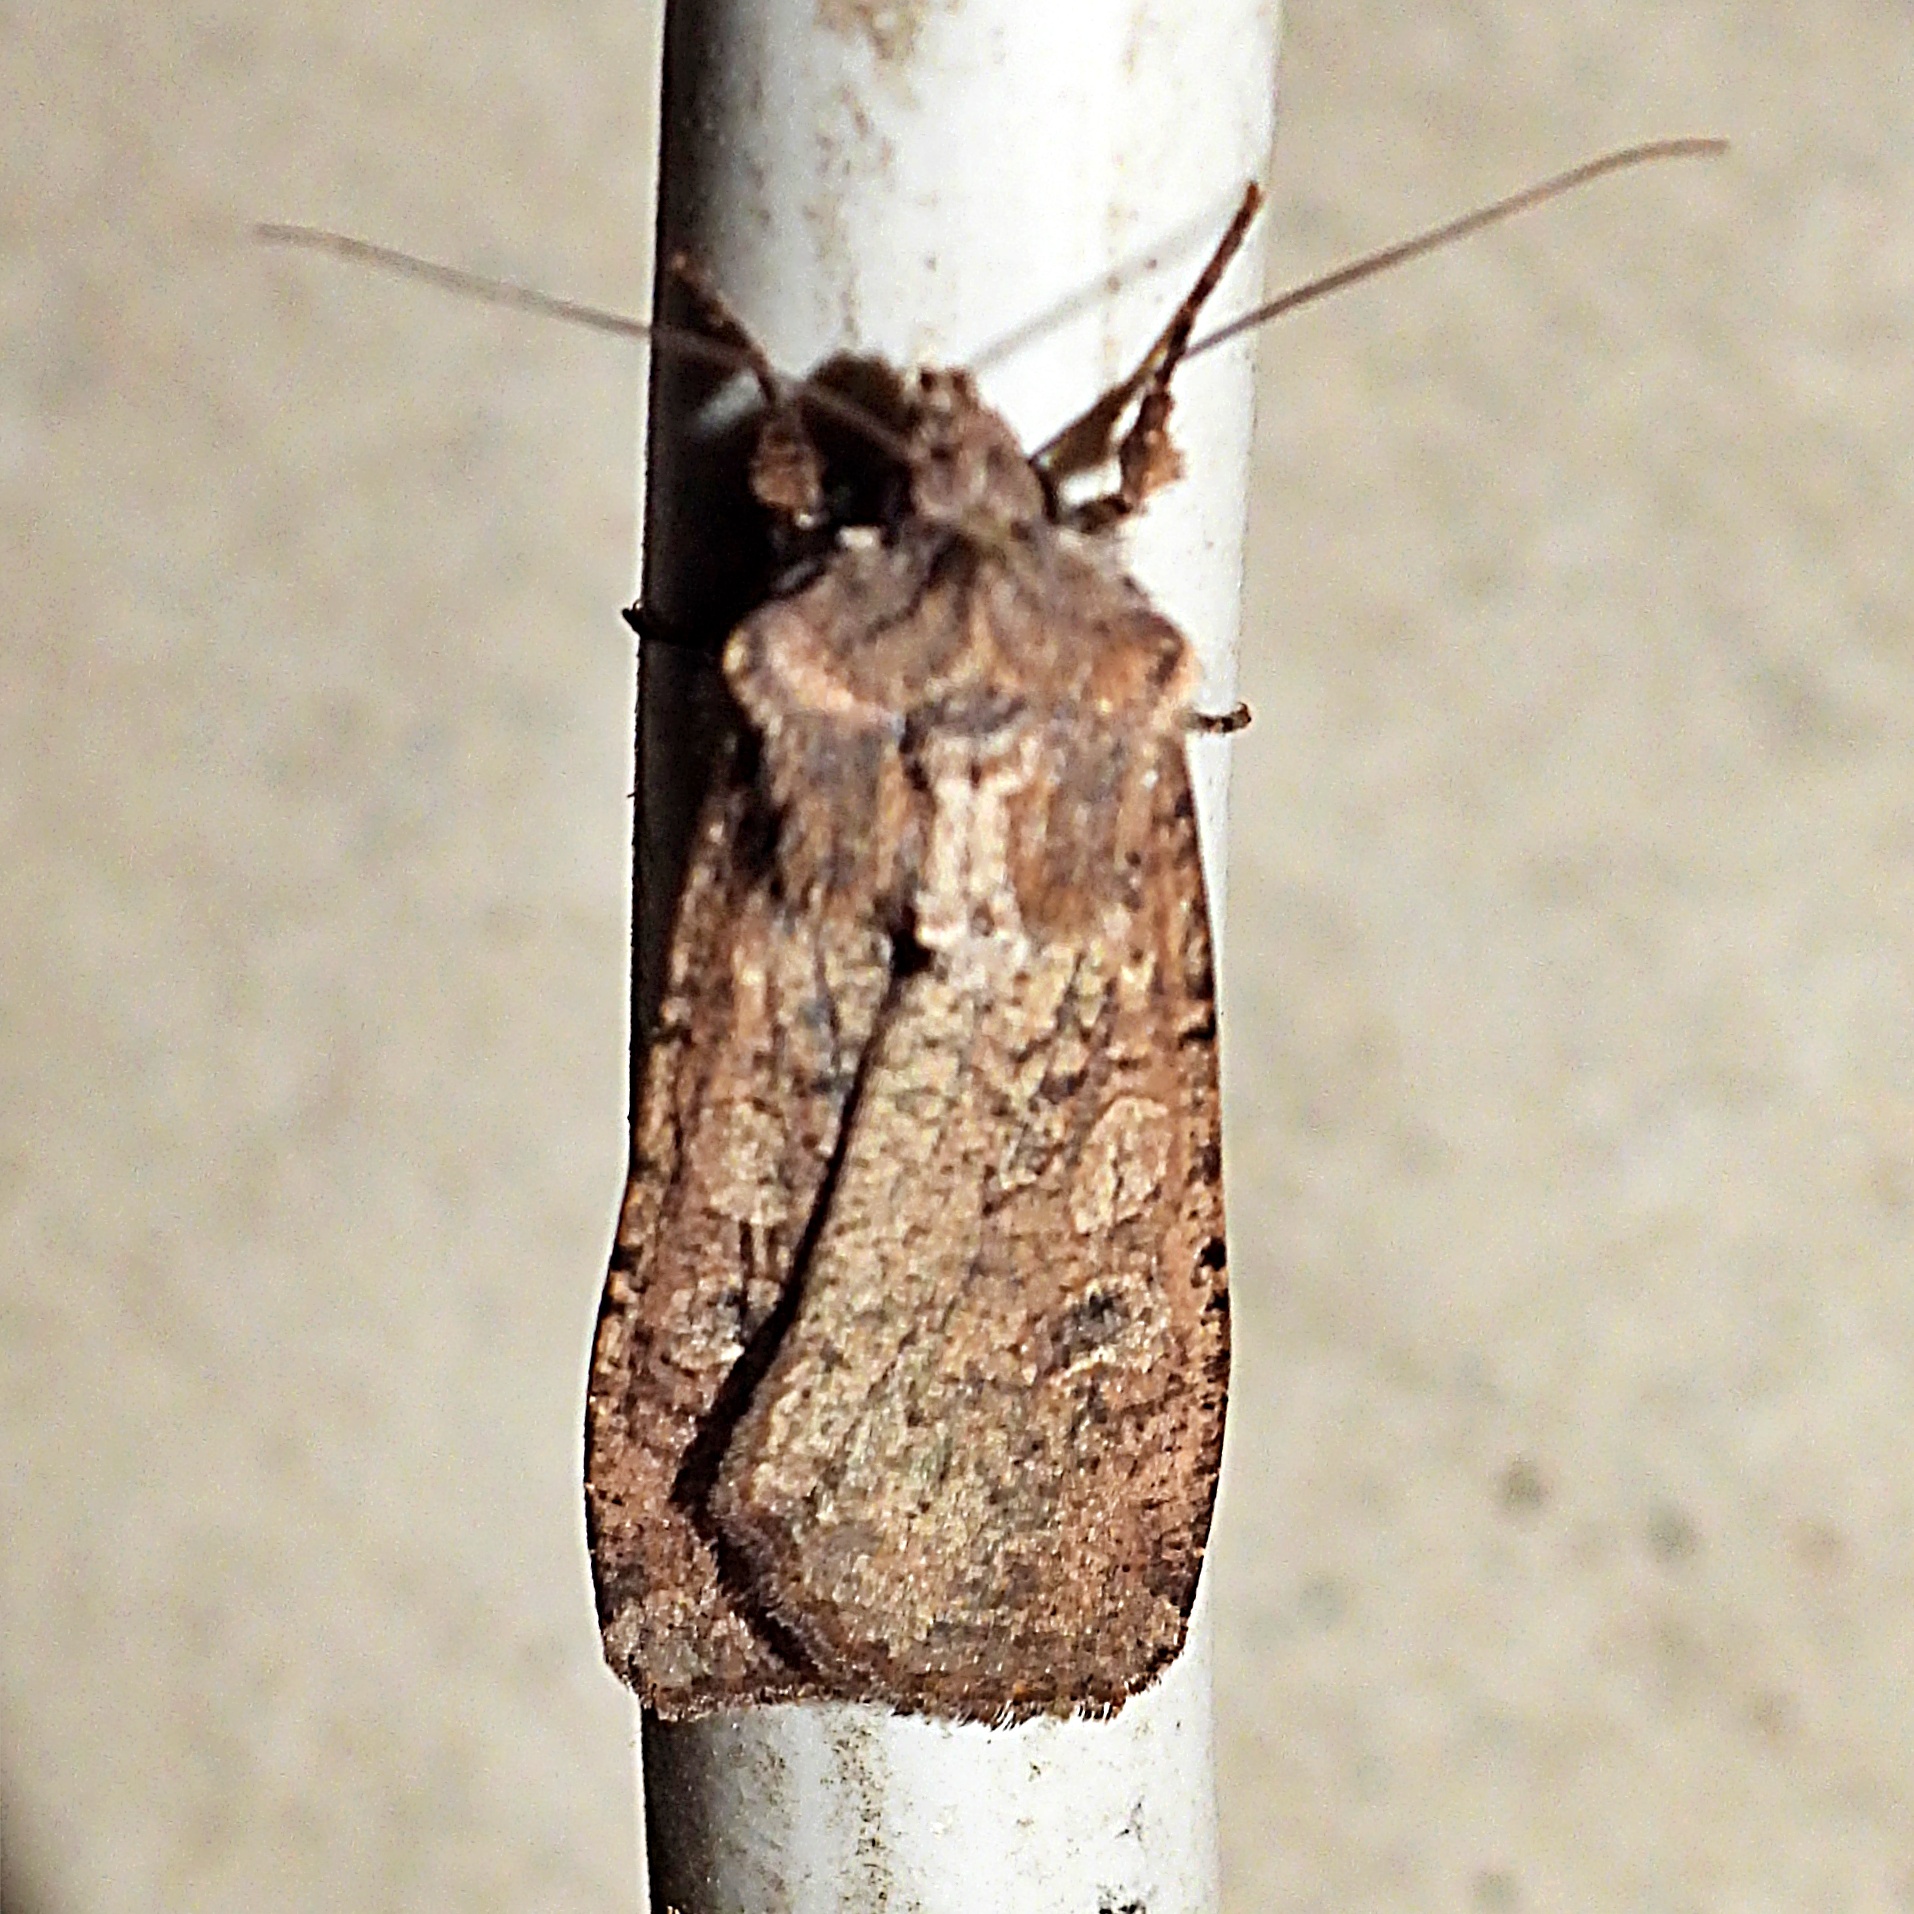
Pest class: cutworms